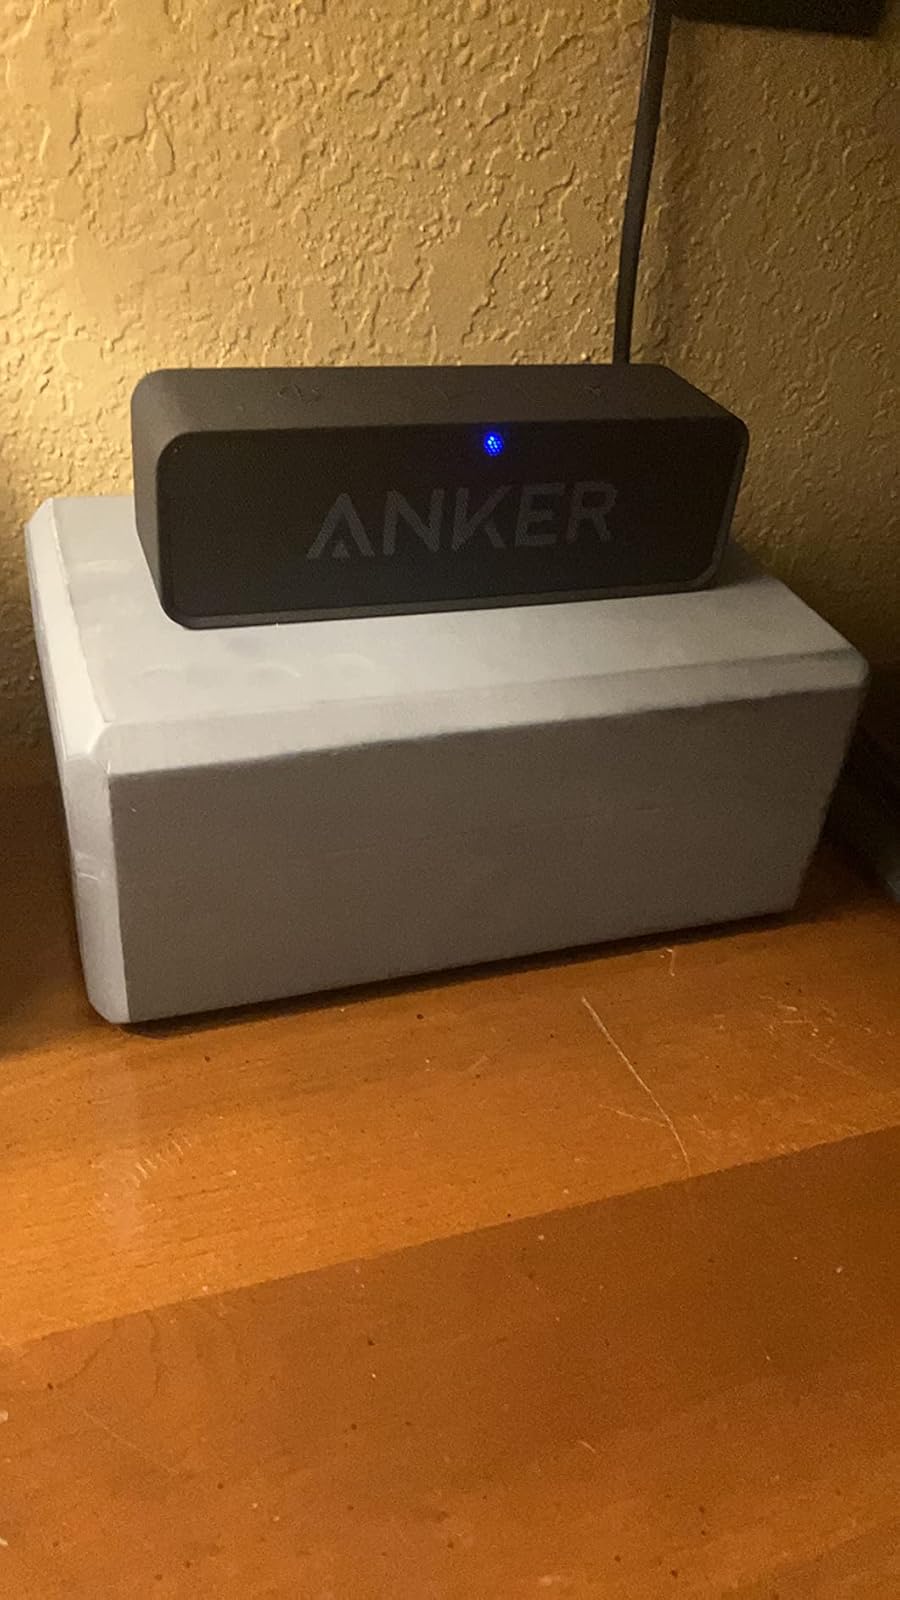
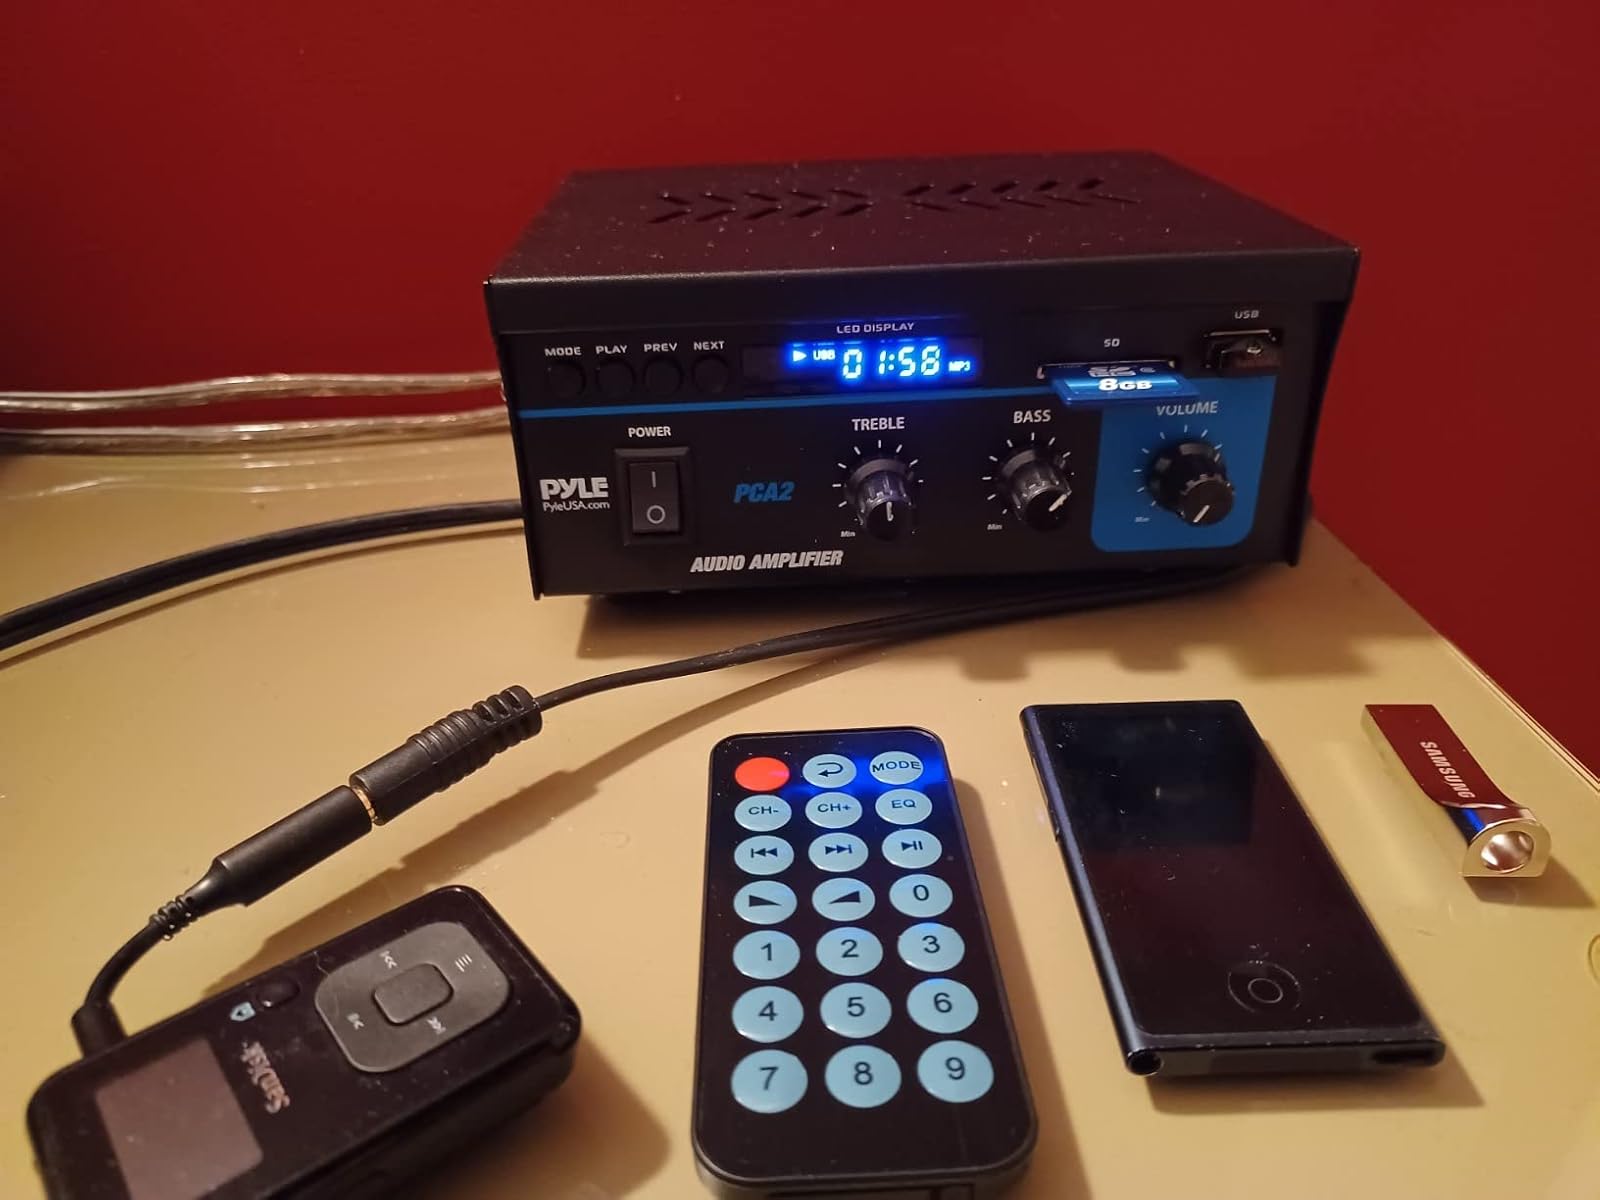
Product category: speaker
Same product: no